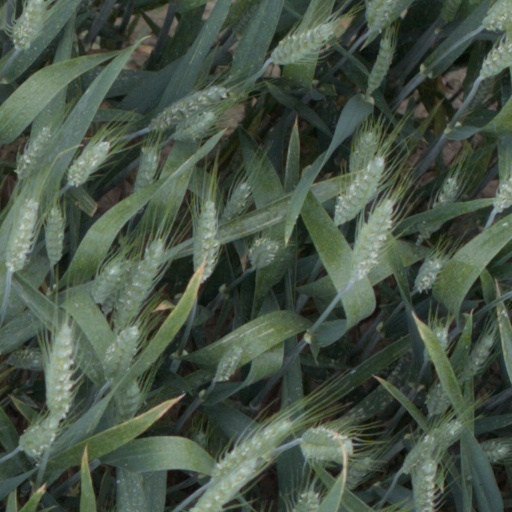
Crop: wheat